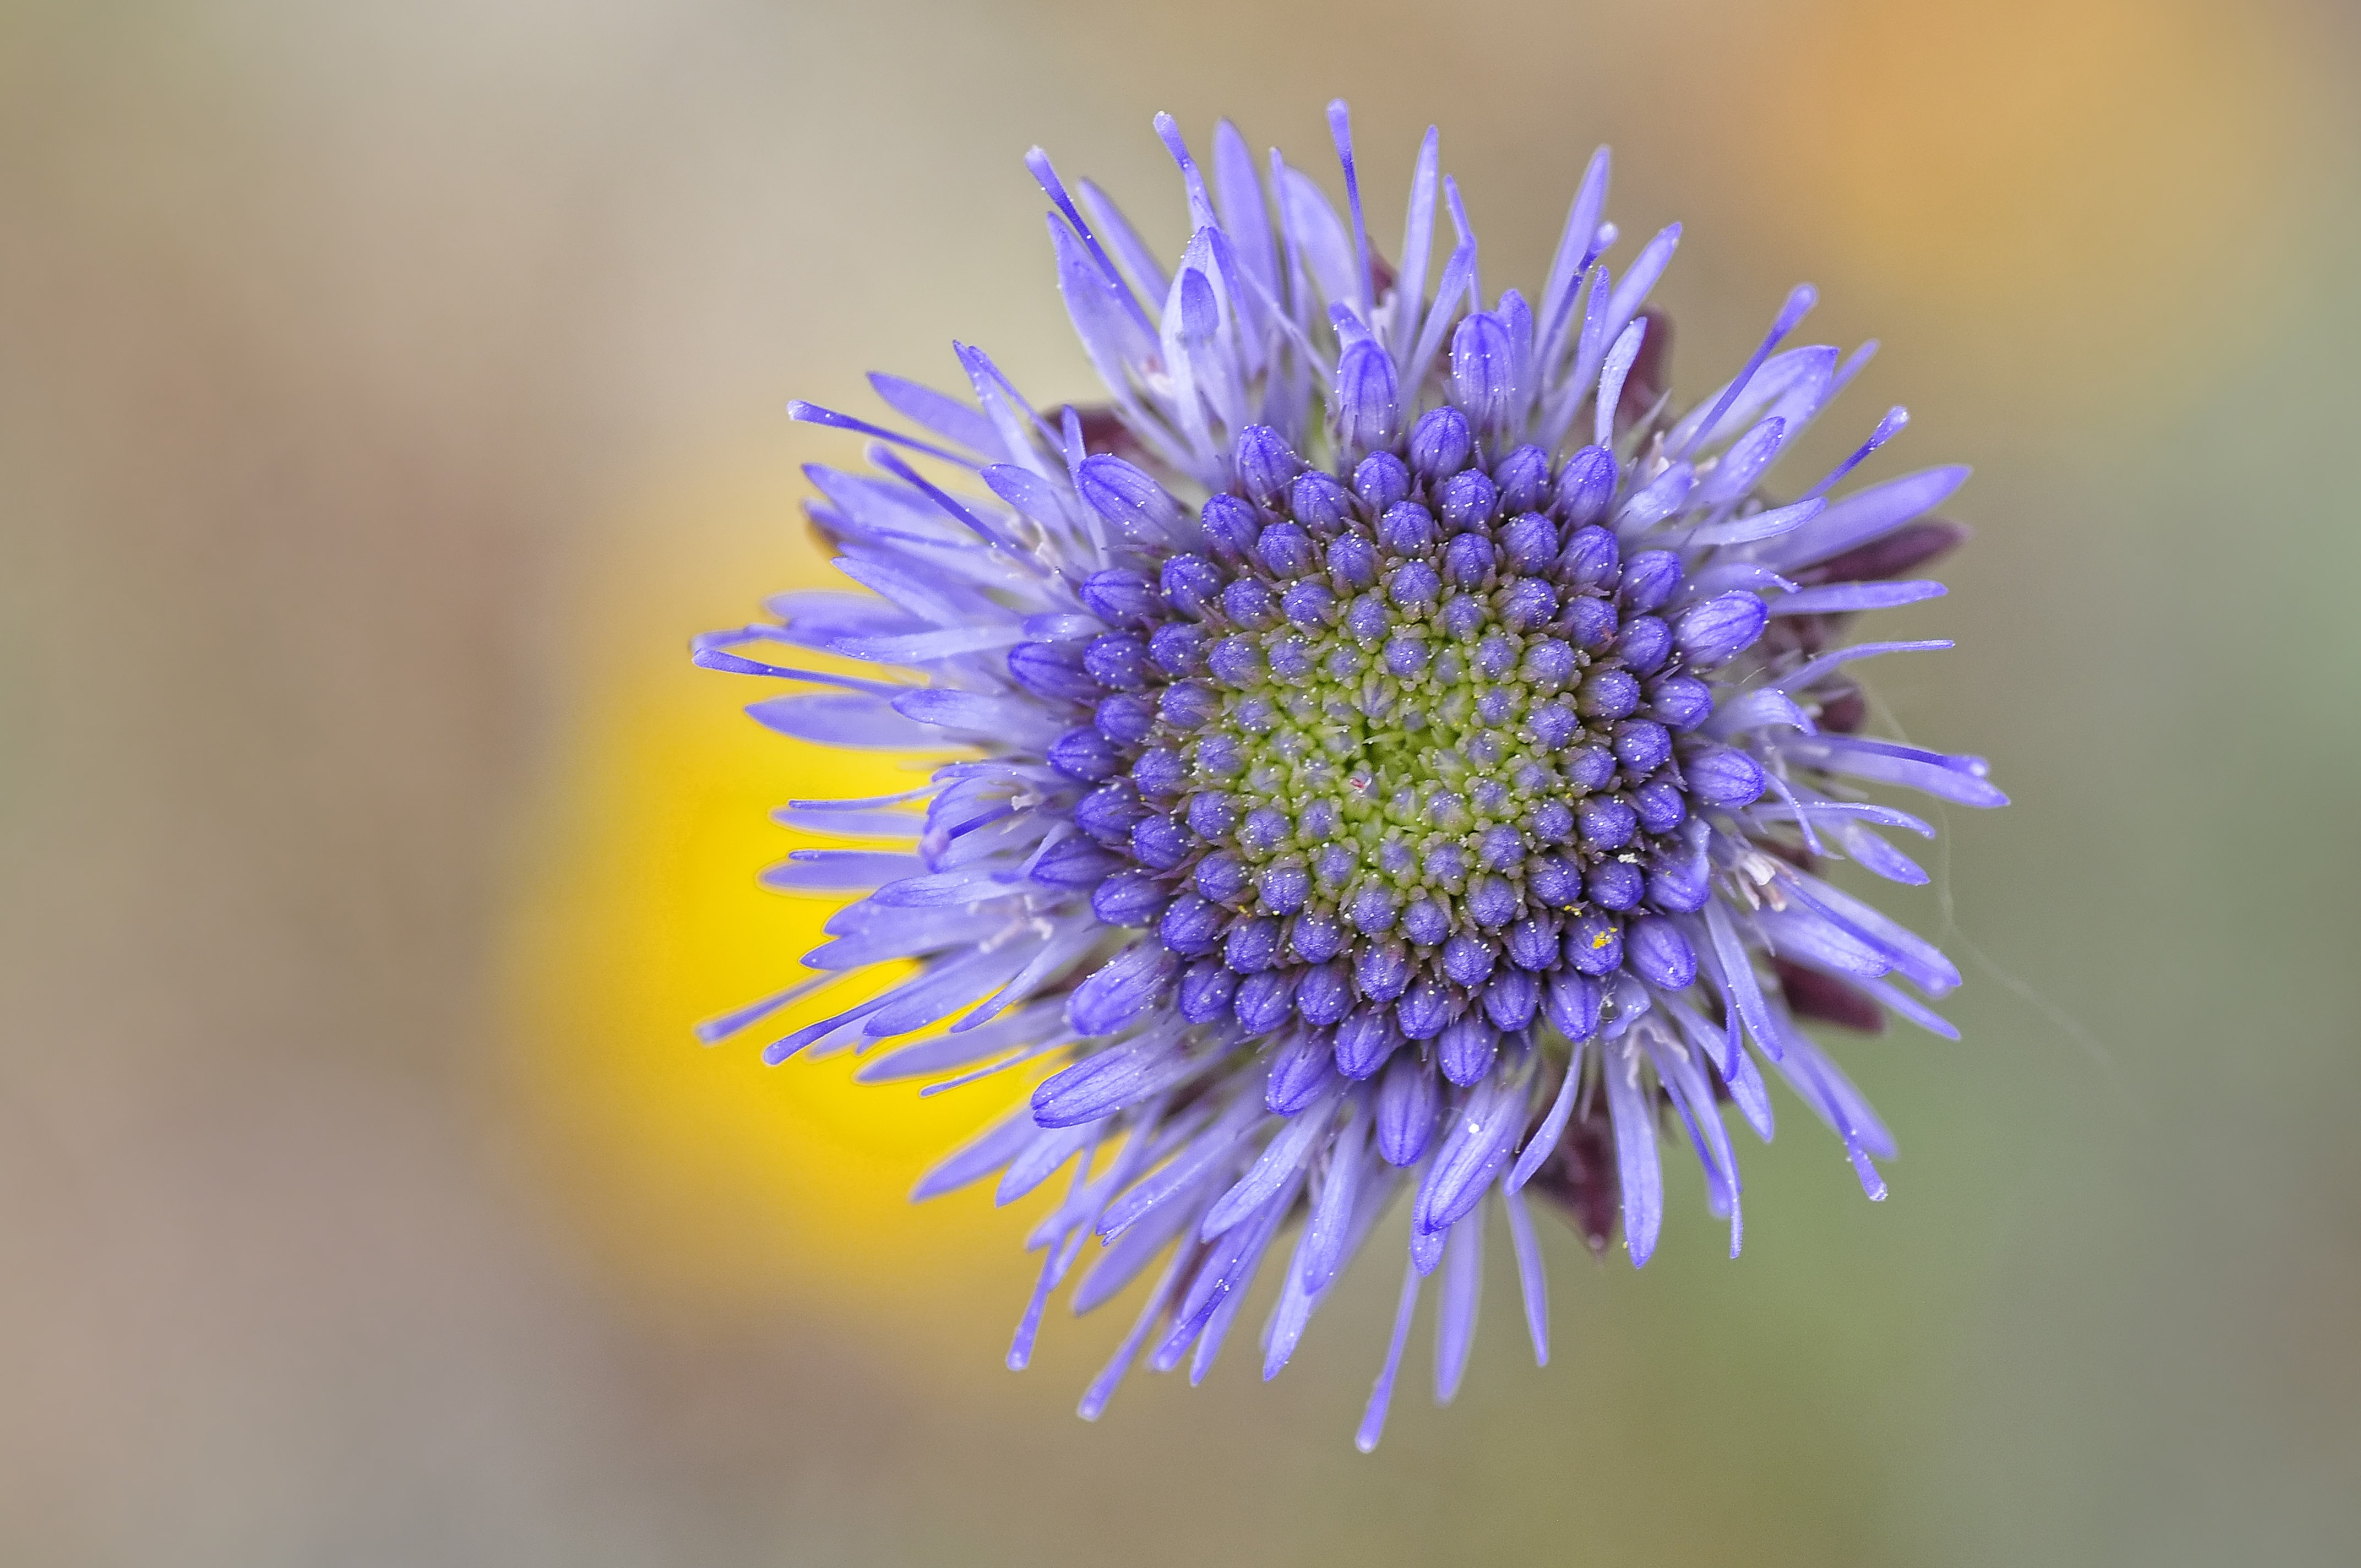
nature, plant, photography, flower, petal, pollen, macro, botany, yellow, flora, wildflower, close up, violet, thistle, macro photography, flowering plant, daisy family, plant stem, land plant